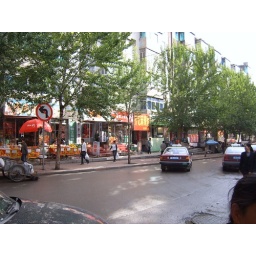
street near my house